Edenton, North Carolina

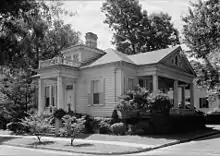
Old Customs House, Edenton

Edenton is home to numerous early houses and public buildings, including the Cupola House. It was designated a National Historic Landmark in 1970, a designation also accorded the 1776 Chowan County Courthouse. The courthouse is still used for official court events. The city is home to the oldest house still in existence in North Carolina, constructed in 1719 before the establishment of the city.